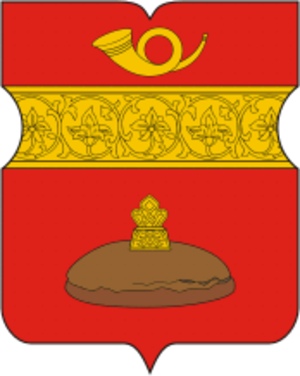
Le district Basmanny est un arrondissement du centre de Moscou, situé au nord-est du district administratif central. Le district est bordé à l'ouest par Kitai-Gorod, au sud par la Iaouza. Il s'étend sur 816 hectares et comporte 75 hectares d'espaces verts. Sa population est de 100 000 habitants en 2006.